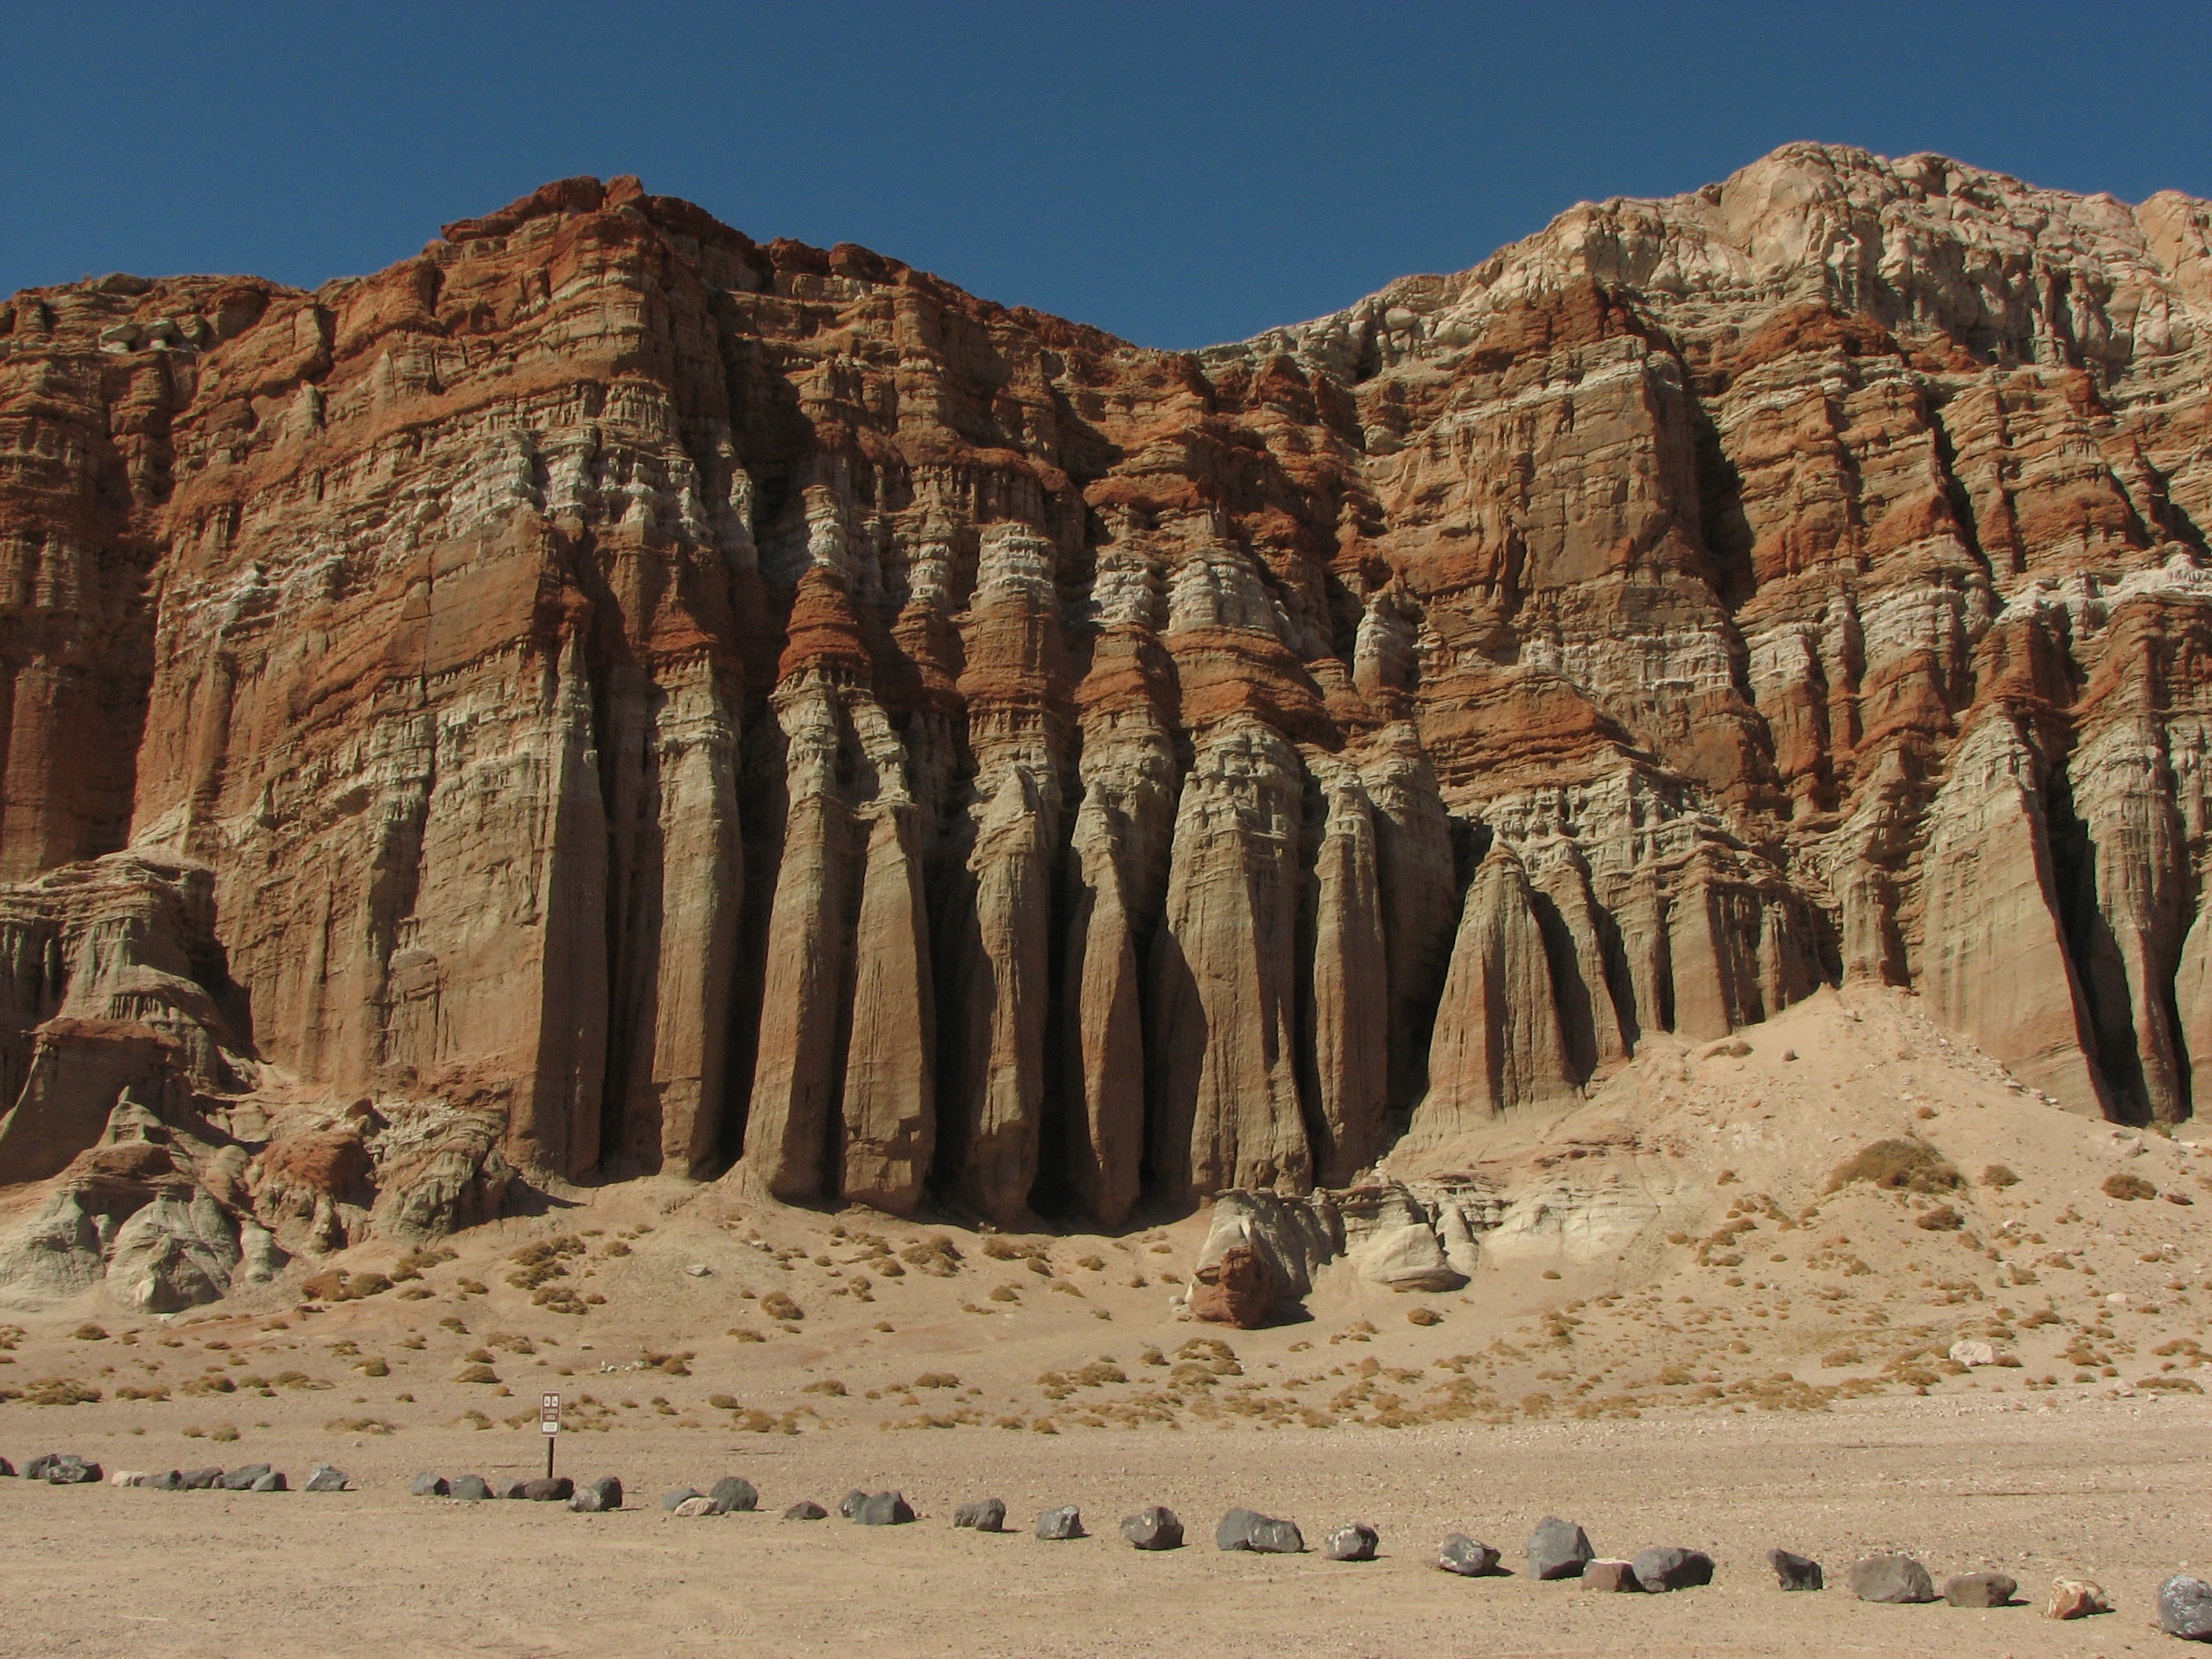
landscape, nature, rock, mountain, desert, valley, stone, formation, arch, orange, scenic, rock formation, striped, blue sky, red rock canyon, outdoors, geology, badlands, plateau, wadi, landform, ancient history, natural environment, geographical feature, aeolian landform